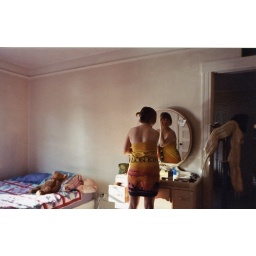
I didn't realize how much plain white wall I have in this room. I like it.